God Eater 2

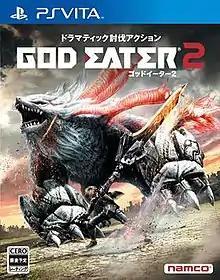
Japanese PlayStation Vita cover art

is a video game developed by Shift and published by Bandai Namco Entertainment on November 14, 2013, in Japan for PlayStation Vita and PlayStation Portable. It is a sequel to "God Eater". It features a new setting, as well as new protagonists, new monsters, and new weapons. An expansion titled God Eater 2: Rage Burst was released in Japan on the PlayStation Vita and PlayStation 4. It was released in Western territories in summer 2016 with North American and European divisions of Bandai Namco Entertainment publishing the game on PlayStation 4, PlayStation Vita, and Microsoft Windows.